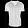
Label: Shirt